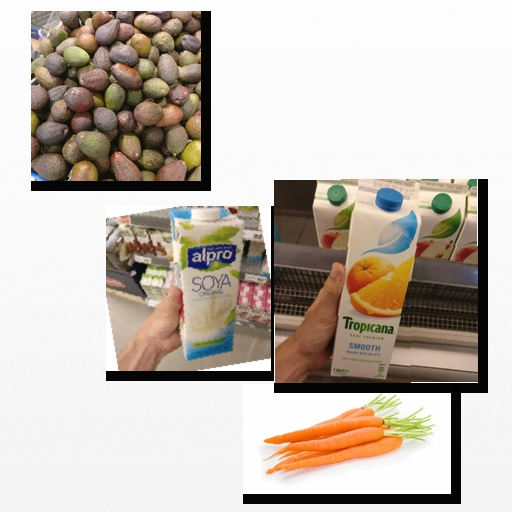
Food items: mixed_juice, carrot, avocado, soy_milk